2013 Isle of Man TT

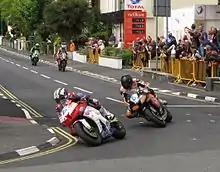
Junior TT Race 1 winner Michael Dunlop in front of Bruce Anstey

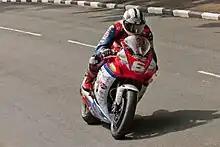
Michael Dunlop during the Superstock TT

"Fastest Lap and New Race Record: Michael Rutter – 109.675 mph (20' 38.461) on lap 1."